Juozas Kasperavičius

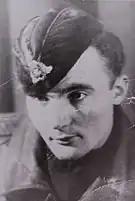
Lieutenant pilot Juozas Kasperavičius

Kasperavičius was preparing for his final exam to become a captain, however, the plans were interrupted after the USSR occupied Lithuania in 1940. Kasperavičius served in a squadron in Panevėžys as a detachment of the 29th Rifle Corps. The squadron was later moved to Joniškėlis and then Ukmergė. After the war with Germany began, the pilots were rallied in Pabradė and awaited the order to take off. Kasperavičius encouraged his colleagues not to take off and to stay in Lithuania. Only after taking off the pilots landed back in Siesikai instead of going to the Belorussian front. It was there that on June 24 Kasperavičius was detained by the Germans. Kasperavičius and thirteen other pilots spent more than half a year in German prison camps in Raseiniai, Prussia, and Austria.